Maplin (retailer)

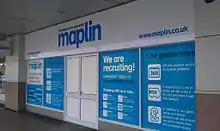
A store at One Stop Shopping Centre, Perry Barr, Birmingham, a few days before the scheduled opening in 2013

In 1985, Maplin Professional Supplies was created to serve the expanding business market with a catalogue of products selected specifically for professionals and the business market. In 1989, a new National Distribution Centre was opened at Wombwell, South Yorkshire, and four years later a Far Eastern headquarters was established in Taiwan.